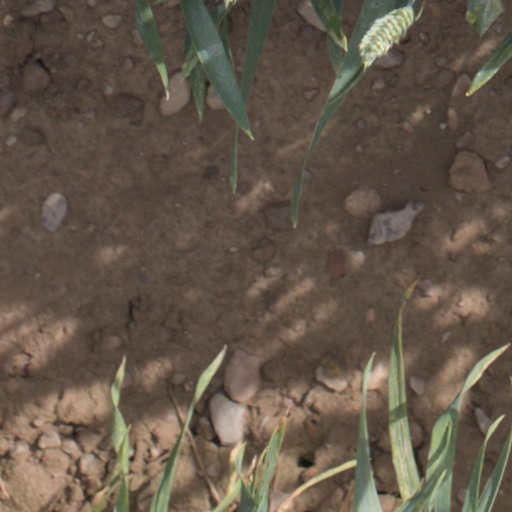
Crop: wheat